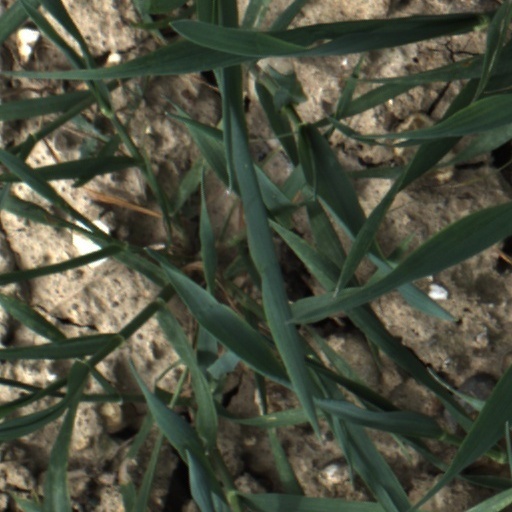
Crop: wheat